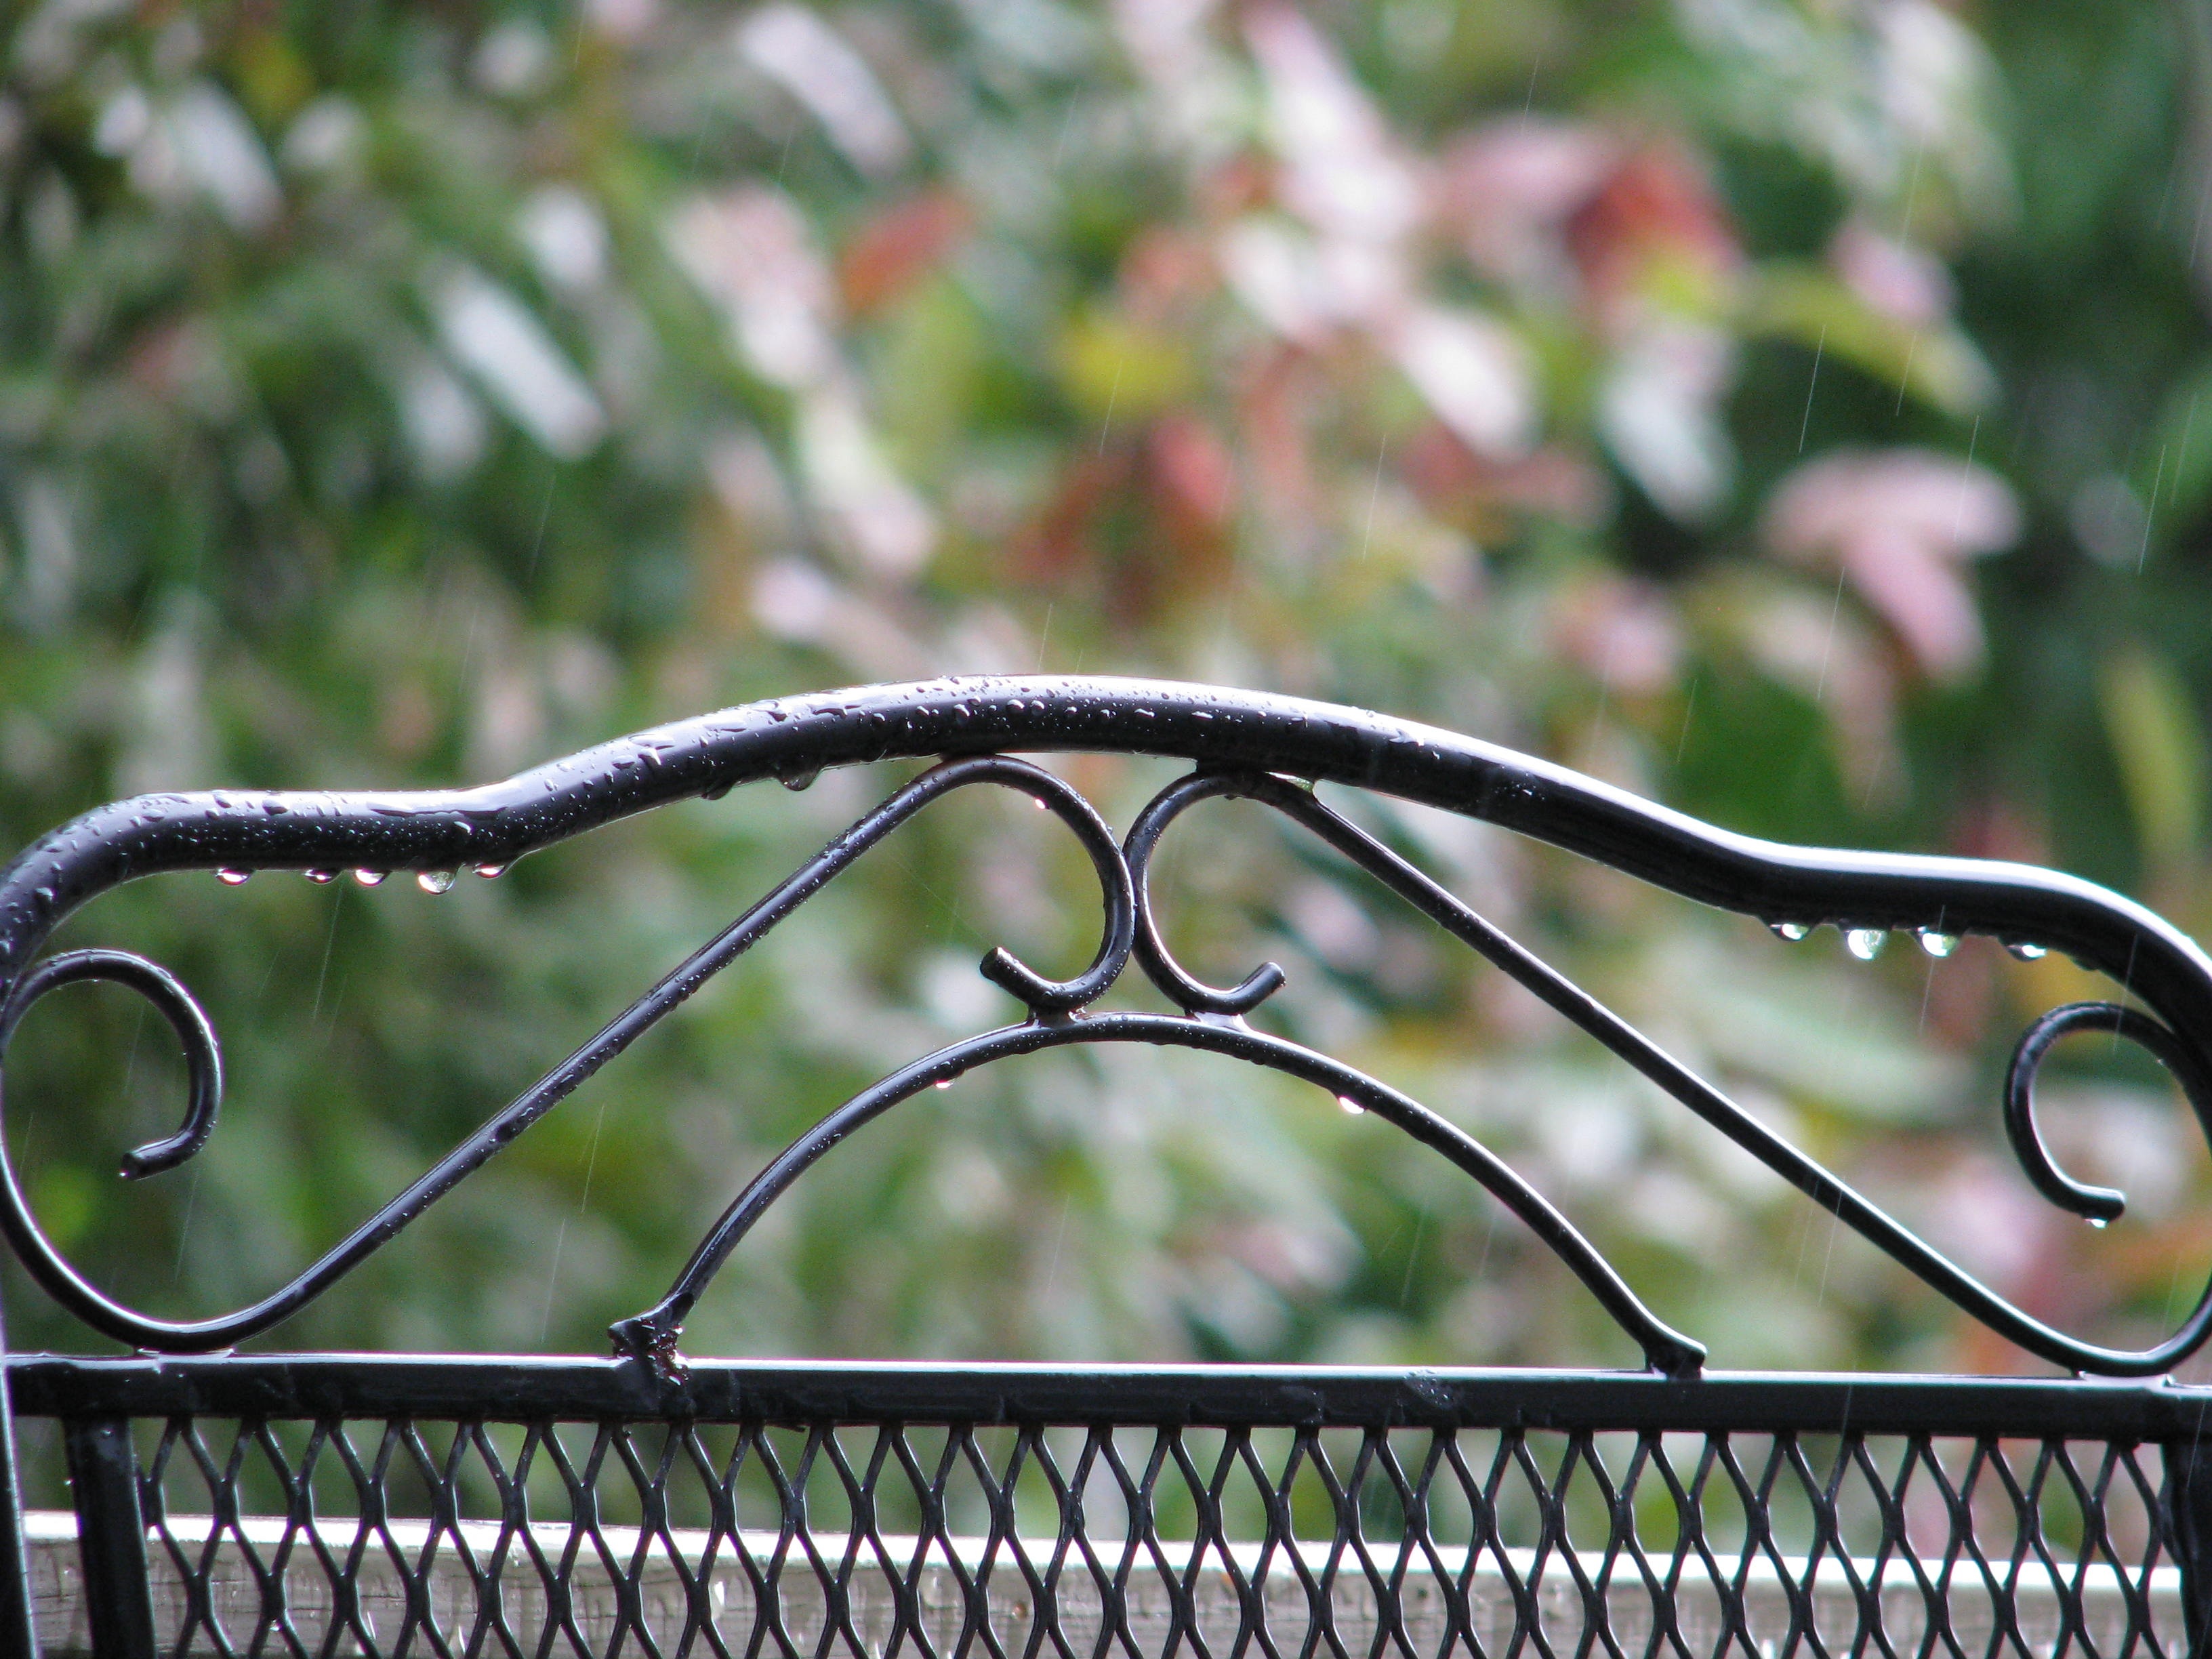
water, outdoor, branch, abstract, rain, spring, glasses, drops, iron, vision care